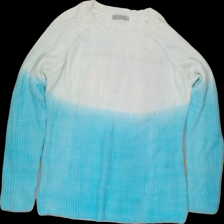
View: front
Type: Sweater
Category: Ladies
Brand: Not Applicable
Colors: White, Blue
Material: 67% Acry 33% Cotton
Pattern: Plain
Cut: C-collar, Long
Season: All
Trend: No trend
Stains: No
Damage: 0
Price range: 50-100
Recommended usage: Reuse